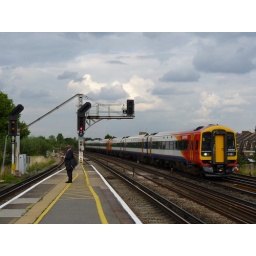
A six car Exeter train passes Raynes Park, headed by 159104.